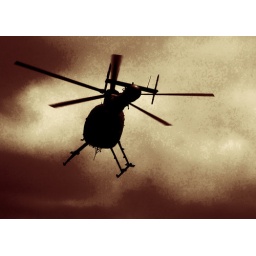
This is a cool picture of a Kiowa Warrior helicopter flying in the sky